Short Weather Cipher

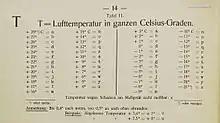
Seite 14, Tafel 11: T = Lufttemperatur in ganzen Celsius-Graden. (English: Page 14, table 11: T = air temperature in whole degrees Celsius.)

The short weather cipher coded weather reports using a polyphonic single-letter code with X missing.